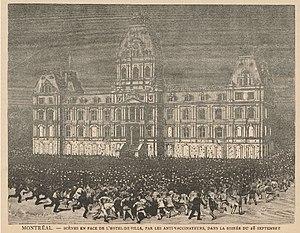
Scène de l'émeute du 28 septembre 1885 contre la vaccination obligatoire à Montréal.
L'épidémie de variole de Montréal démarre à la fin du mois de février 1885 et s'étend jusqu'au début de 1886. Elle fait 3 164 morts parmi la population montréalaise, surtout les habitants des quartiers défavorisés, et au total 5 864 victimes à l'échelle du Québec. C'est la pire épidémie de variole dans l'histoire de la province. La propagation de la maladie à Montréal est également à l'origine d'un désordre social opposant à la fois les anglophones aux francophones, les catholiques aux protestants, les riches aux pauvres, le tout dans le contexte de la Rébellion du Nord-Ouest et de la pendaison en novembre 1885 de Louis Riel, chef des Métis. Cette épidémie est aussi à l'origine d'une émeute qui éclate suite à l'opposition d'une grande partie de la population francophone contre la vaccination obligatoire, pourtant efficace, obligeant le maire de Montréal Honoré Beaugrand à faire appel à des militaires pour rétablir l'ordre.